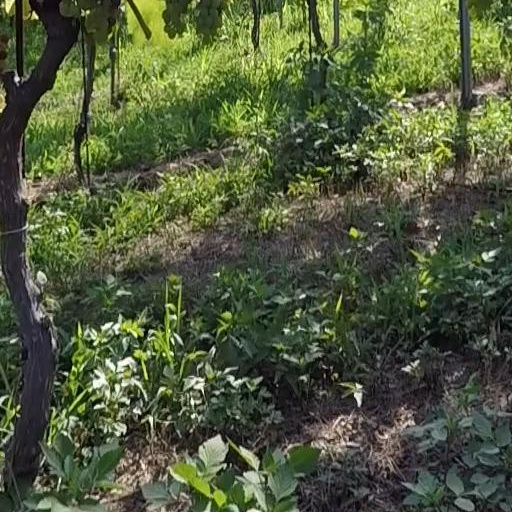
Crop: grape